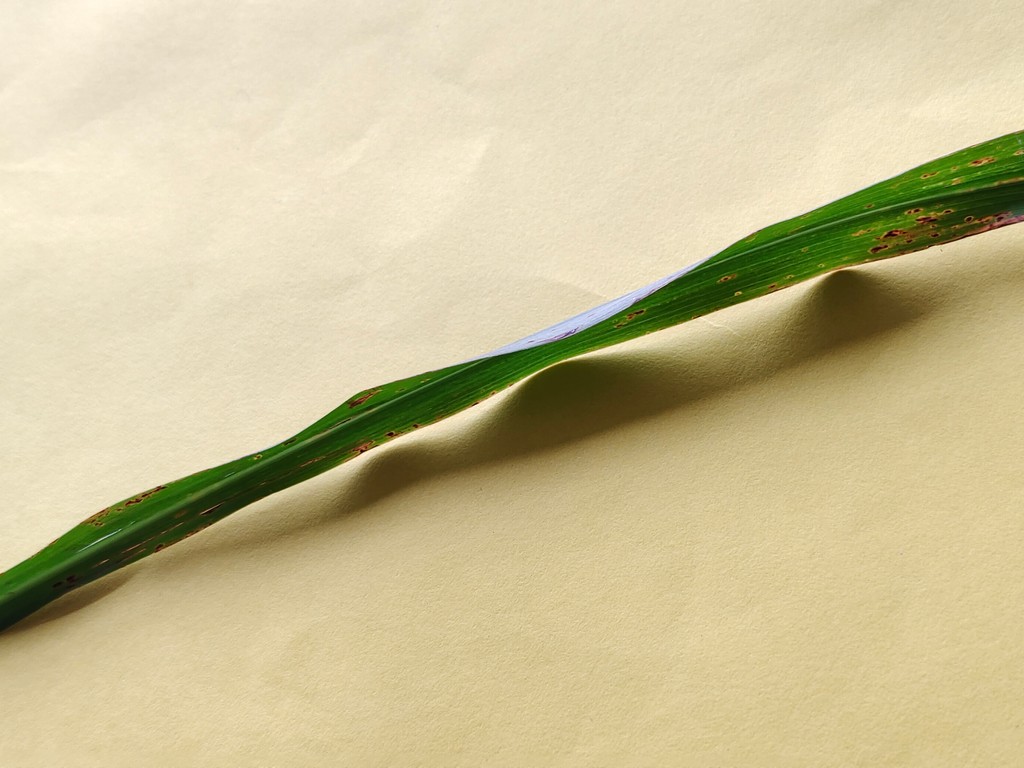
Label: Unhealthy